Hannah Pritchard

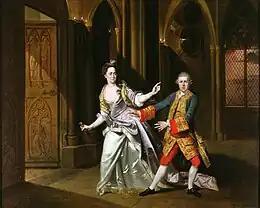
Prichard as Lady Macbeth, with Garrick. Painting by Johan Zoffany

Next year she returned to Drury Lane, playing Amanda in "The Relapse", Margarita in "Rule a Wife and have a Wife", Elvira in "Love Makes a Man", Jane Shore, Belvidera, and Kitty Pry in the "Lying Valet", and was, on 17 Feb. 1743, the original Clarinda in Fielding's "Wedding Day". In January 1744 she was once more at Covent Garden, where she remained until 1747, adding to her repertory Isabella in "Measure for Measure", Queen Katharine, Calista, Andromache, Lady in "Comus", Abra-Mulé, Lady Macbeth, Queen in "Richard III", Portia in "Julius Cæsar", Aspasia, Lætitia in "Old Bachelor", Evadne in "Maid's Tragedy", Mariamne, Lady Brute, Maria in the "Nonjuror", Mrs. Ford, Portia in "Merchant of Venice", Beatrice, Helena in "All's well that ends well", Marcia in "Cato", and numerous parts of corresponding importance. Her only 'creations' were Constance in Colley Cibber's "Papal Tyranny in the Reign of King John", 15 Feb. 1745; Tag in David Garrick's "Miss in her Teens", 17 Jan. 1747; and Clarinda in Hoadley's "The Suspicious Husband", 12 Feb. 1747.